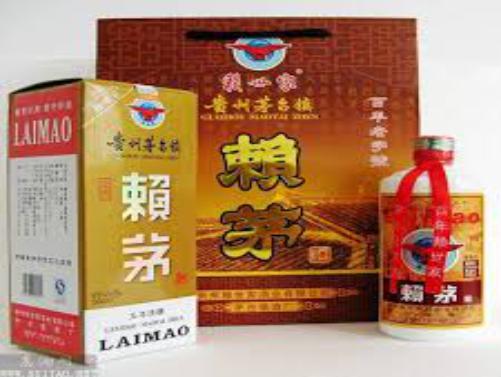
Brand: laimao
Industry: Food